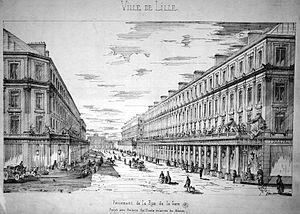
Projet de Louis Gilquin, présenté en 1868 pour la nouvelle rue de la Gare dans la ville de Lille.
La gare de Lille-Flandres est une gare ferroviaire française des lignes de Paris-Nord à Lille et de Lille aux Fontinettes. C'est la gare principale de la ville de Lille, située en centre-ville, dans le département du Nord, en région Hauts-de-France.